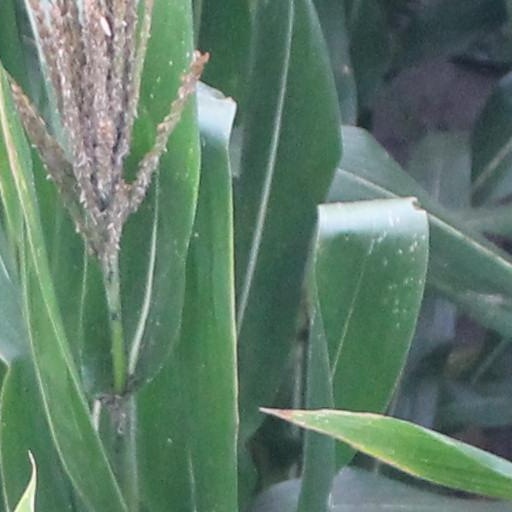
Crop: maize; corn